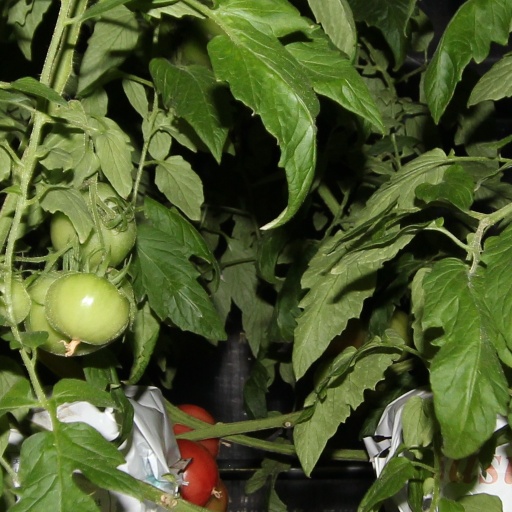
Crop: tomato